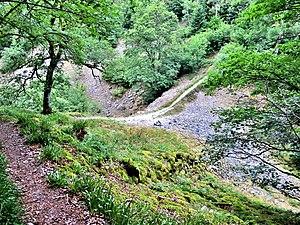
Le pont des Fées, vu du côté du Saint Mont. Saint-Etienne-lès-Remiremont. Vosges
Saint-Étienne-lès-Remiremont est une commune française située dans le département des Vosges en région Grand Est. Elle fait partie de l'aire urbaine de Remiremont.